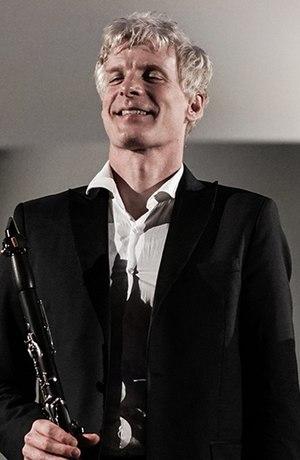
Martin Fröst est un clarinettiste suédois.